History of Croatia (1995–present)

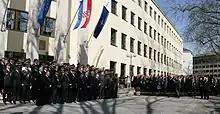
Flag hoisting ceremony at Ministry of Defence in Zagreb, marking joining of the NATO in 2009

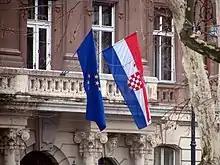
Croatia gained European Union membership in 2013

In late 2003, new parliamentary elections were held and a reformed HDZ party won under leadership of Ivo Sanader, who became prime minister. After winning elections Sanader chose to form the new government in coalition with Serb minority, rather than with far right nationalist parties. Sanader also took his government on a strong pro-European course. After some delay caused by controversy over extradition of army generals to the ICTY, in 2004 the European Commission finally issued a recommendation that the accession negotiations with Croatia should begin. Its report on Croatia described it as a modern democratic society with a competent economy and the ability to take on further obligations, provided it continued the reform process.